D. J. Augustin

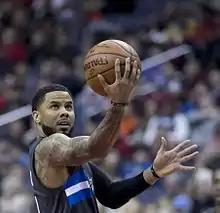
Augustin with the Magic in 2017

The following season in the NBA Bubble, in another round one upset victory, Augustin helped the Magic beat the top-seeded Milwaukee Bucks with 11 points and 11 assists in a 122-110 Game 1 win. However, the Magic eventually lost the series.